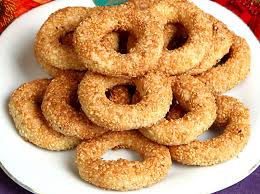
Yemek: simit